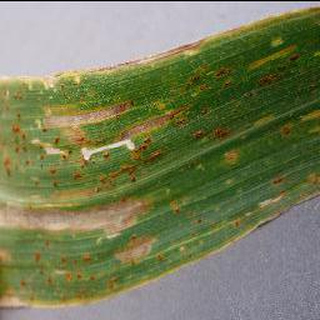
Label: corn_cercospora_leaf_spot